Olav V Land

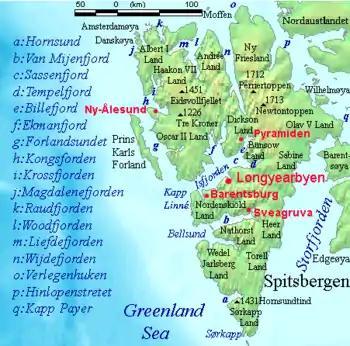
Olav V Land is a peninsula located at the eastern side of Spitsbergen, west of Hinlopen Strait and Ginevra Bay.

Olav V Land is a peninsula in eastern Spitsbergen Island, Svalbard named after Olav V of Norway. It is covered by the Olav V Icefield, measuring about .